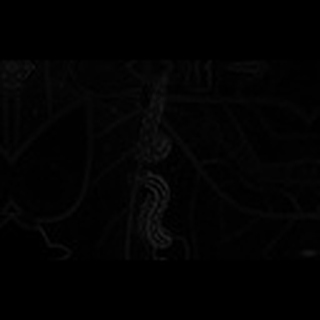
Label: cotton_army_worm